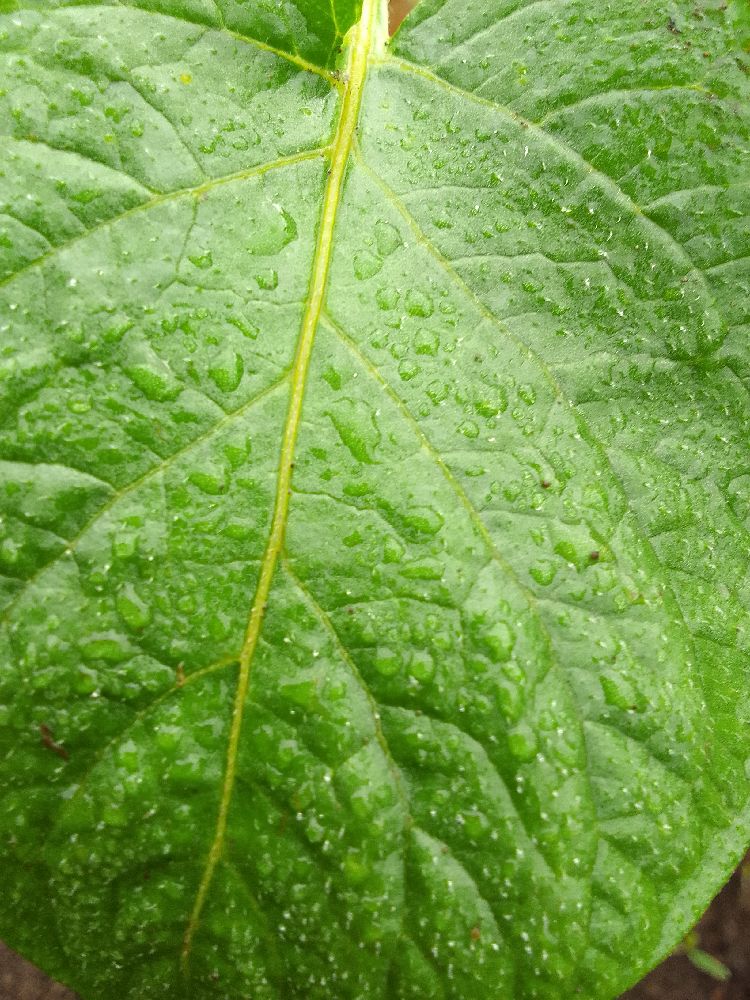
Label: Healthy